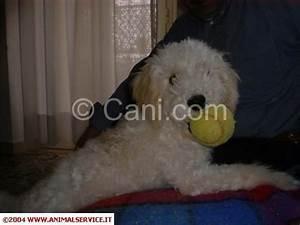
dog